Etiquette in Indonesia

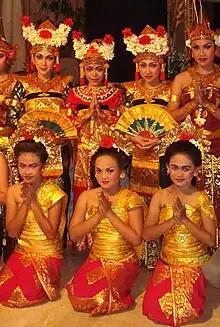
Balinese traditionally greets in Añjali Mudrā, a Hindu heritage in Indonesian culture.

Indonesians are family and community oriented. Several ethnic groups have such tight knit relationships that its members are expected to be involved actively in many of their community events. Social harmony and the spirit of cooperation is nurtured, as embodied in the tradition of decision by consensus ("musyawarah-mufakat"), and the long-established pattern of mutual assistance ("gotong-royong"). Senior is expected to make group decisions, although Indonesians are advocates of group discussion and consensus. This ties back to the idea of maintaining strong group cohesiveness and harmonious relationships. Individualism, especially among traditional community is considered arrogance and shunned upon. Politeness as well as respect, modesty and loyalty, is prevalent in the culture.